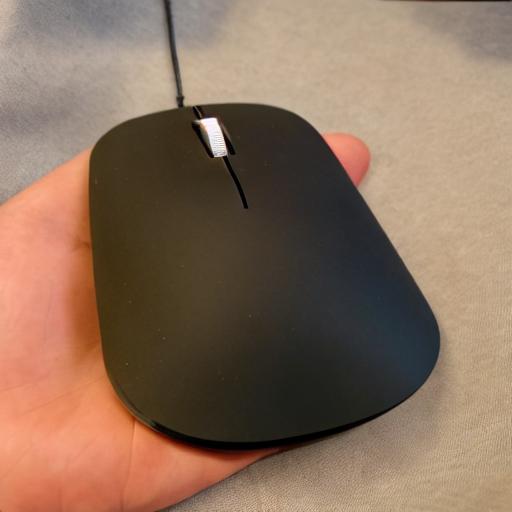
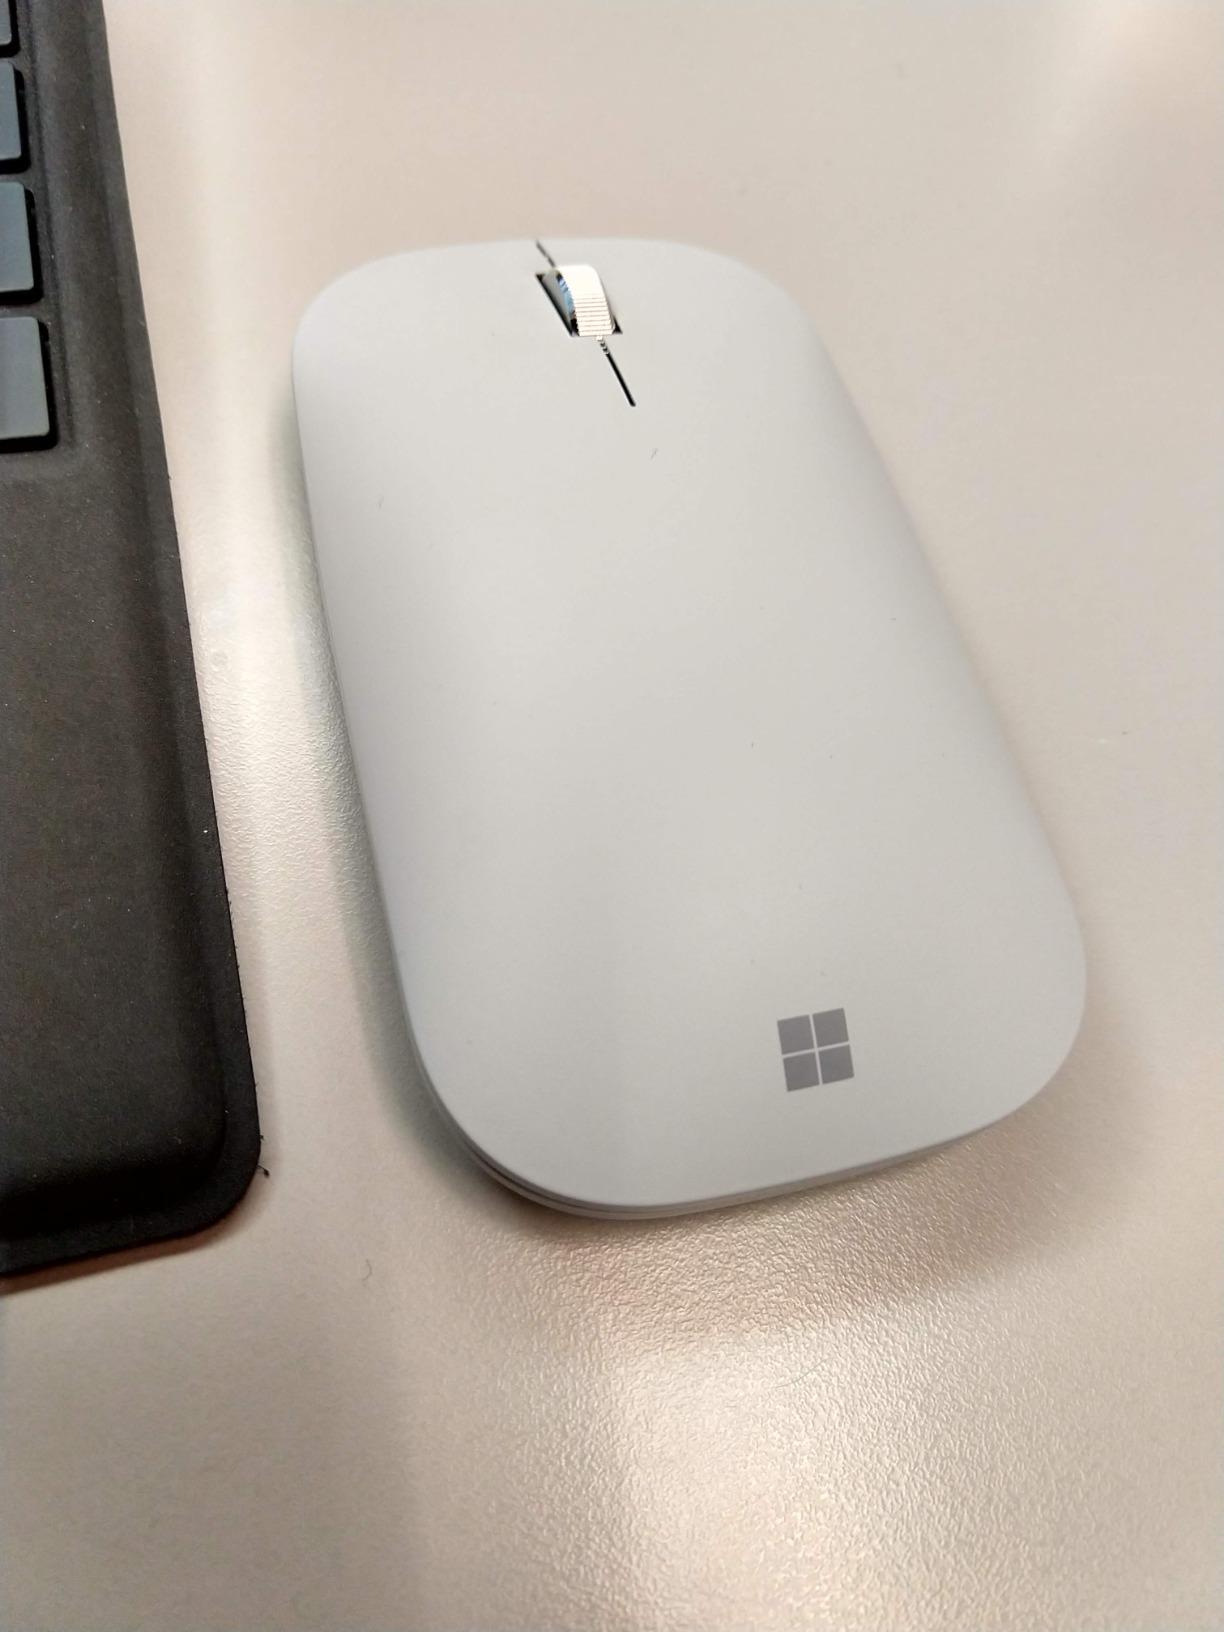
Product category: mouse
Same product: no